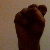
The image shows a hand gesture representing the letter 'S' in Indian Sign Language.